Manipal Institute of Technology

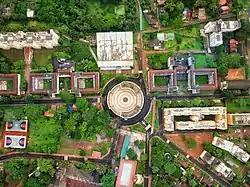
MIT Student Plaza drone view

MIT has been using a credit-based system since 2001, in which each course is assigned a number of credits. The odd semester starts around the month of July and ends by December and the even semester starts around January and ends by May. Manipal Academy of Higher Education is accredited by the Government of India's National Assessment and Accreditation Council (NAAC) .